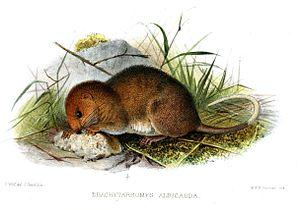
Brachytarsomys est un genre de rongeurs de la famille des Nesomyidae.
Brachytarsomys albicauda est une espèce de rongeurs endémique à l'est de Madagascar.
Mystromys albicaudatus est une espèce de rongeurs de la famille des Nesomyidae. C'est l'unique représentante du genre Mystromys et de la sous-famille des Mystromyinae.